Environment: real
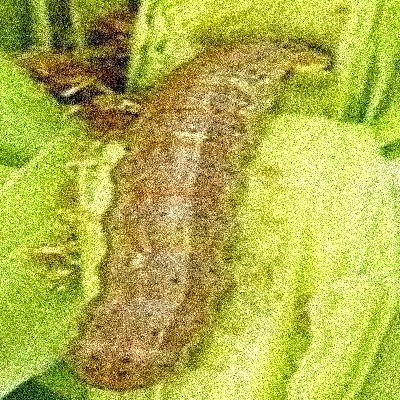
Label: fall_armyworm